ZETA (fusion reactor)

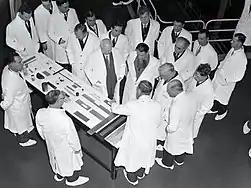
Khrushchev (roughly centred, bald), Kurchatov (to the right, bearded), and Bulganin (to the right, white-haired) visited Harwell on 26 April 1956. Cockcroft stands across from them (in glasses), while a presenter points to mockups of various materials being tested in the newly opened DIDO reactor.

U.S. researchers planned to test both fast pinch and stabilised pinch by modifying their existing small-scale machines. In the UK, Thomson once again pressed for funding for a larger machine. This time he was much more warmly received, and initial funding of £200,000 was provided in late 1954. Design work continued during 1955, and in July the project was named ZETA. The term "zero energy" was a phrase used in the nuclear industry to refer to small research reactors, like ZEEP, which had a role similar to ZETA's goal of producing reactions while releasing no net energy.